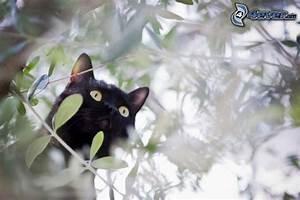
cat